Simone Barabino

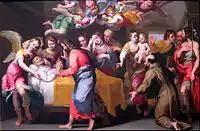
"The Death of Saint Joseph" by Simone Barabino, Philbrook Museum of Art, 1620

Simone Barabino (c. 1585 – c. 1620 or later) was an Italian painter of the late-Mannerist style. Born in Val de Polcevera, near Genoa, he was mainly active in his native city, where he trained with Bernardo Castello. He later feuded with his master and left for Milan, where after some works, he stopped painting. Notable works include "San Diego restoring sight to blind child" for the Nunziata del Guastato in Genoa and "Dead Christ with the Virgin and Saints Michael and Andrew" for the church of San Girolamo at Milan. He died in penury. Lanzi says he quit his profession and turned to merchandise, in which he did not succeed, and that be died in prison. The exact date of his death is not known, but he may have been quite old when he died.